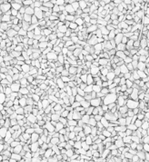
Surface type: gravel